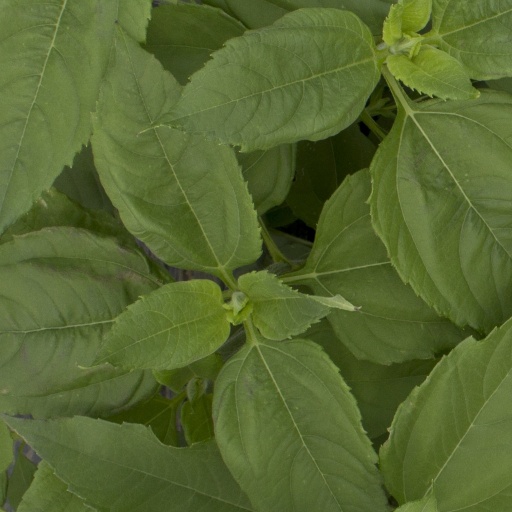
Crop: Jerusalem artichoke